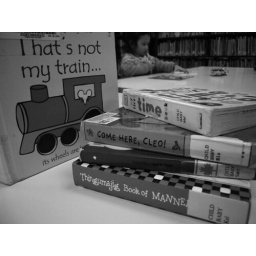
More toddler books while a little girl reads in the background